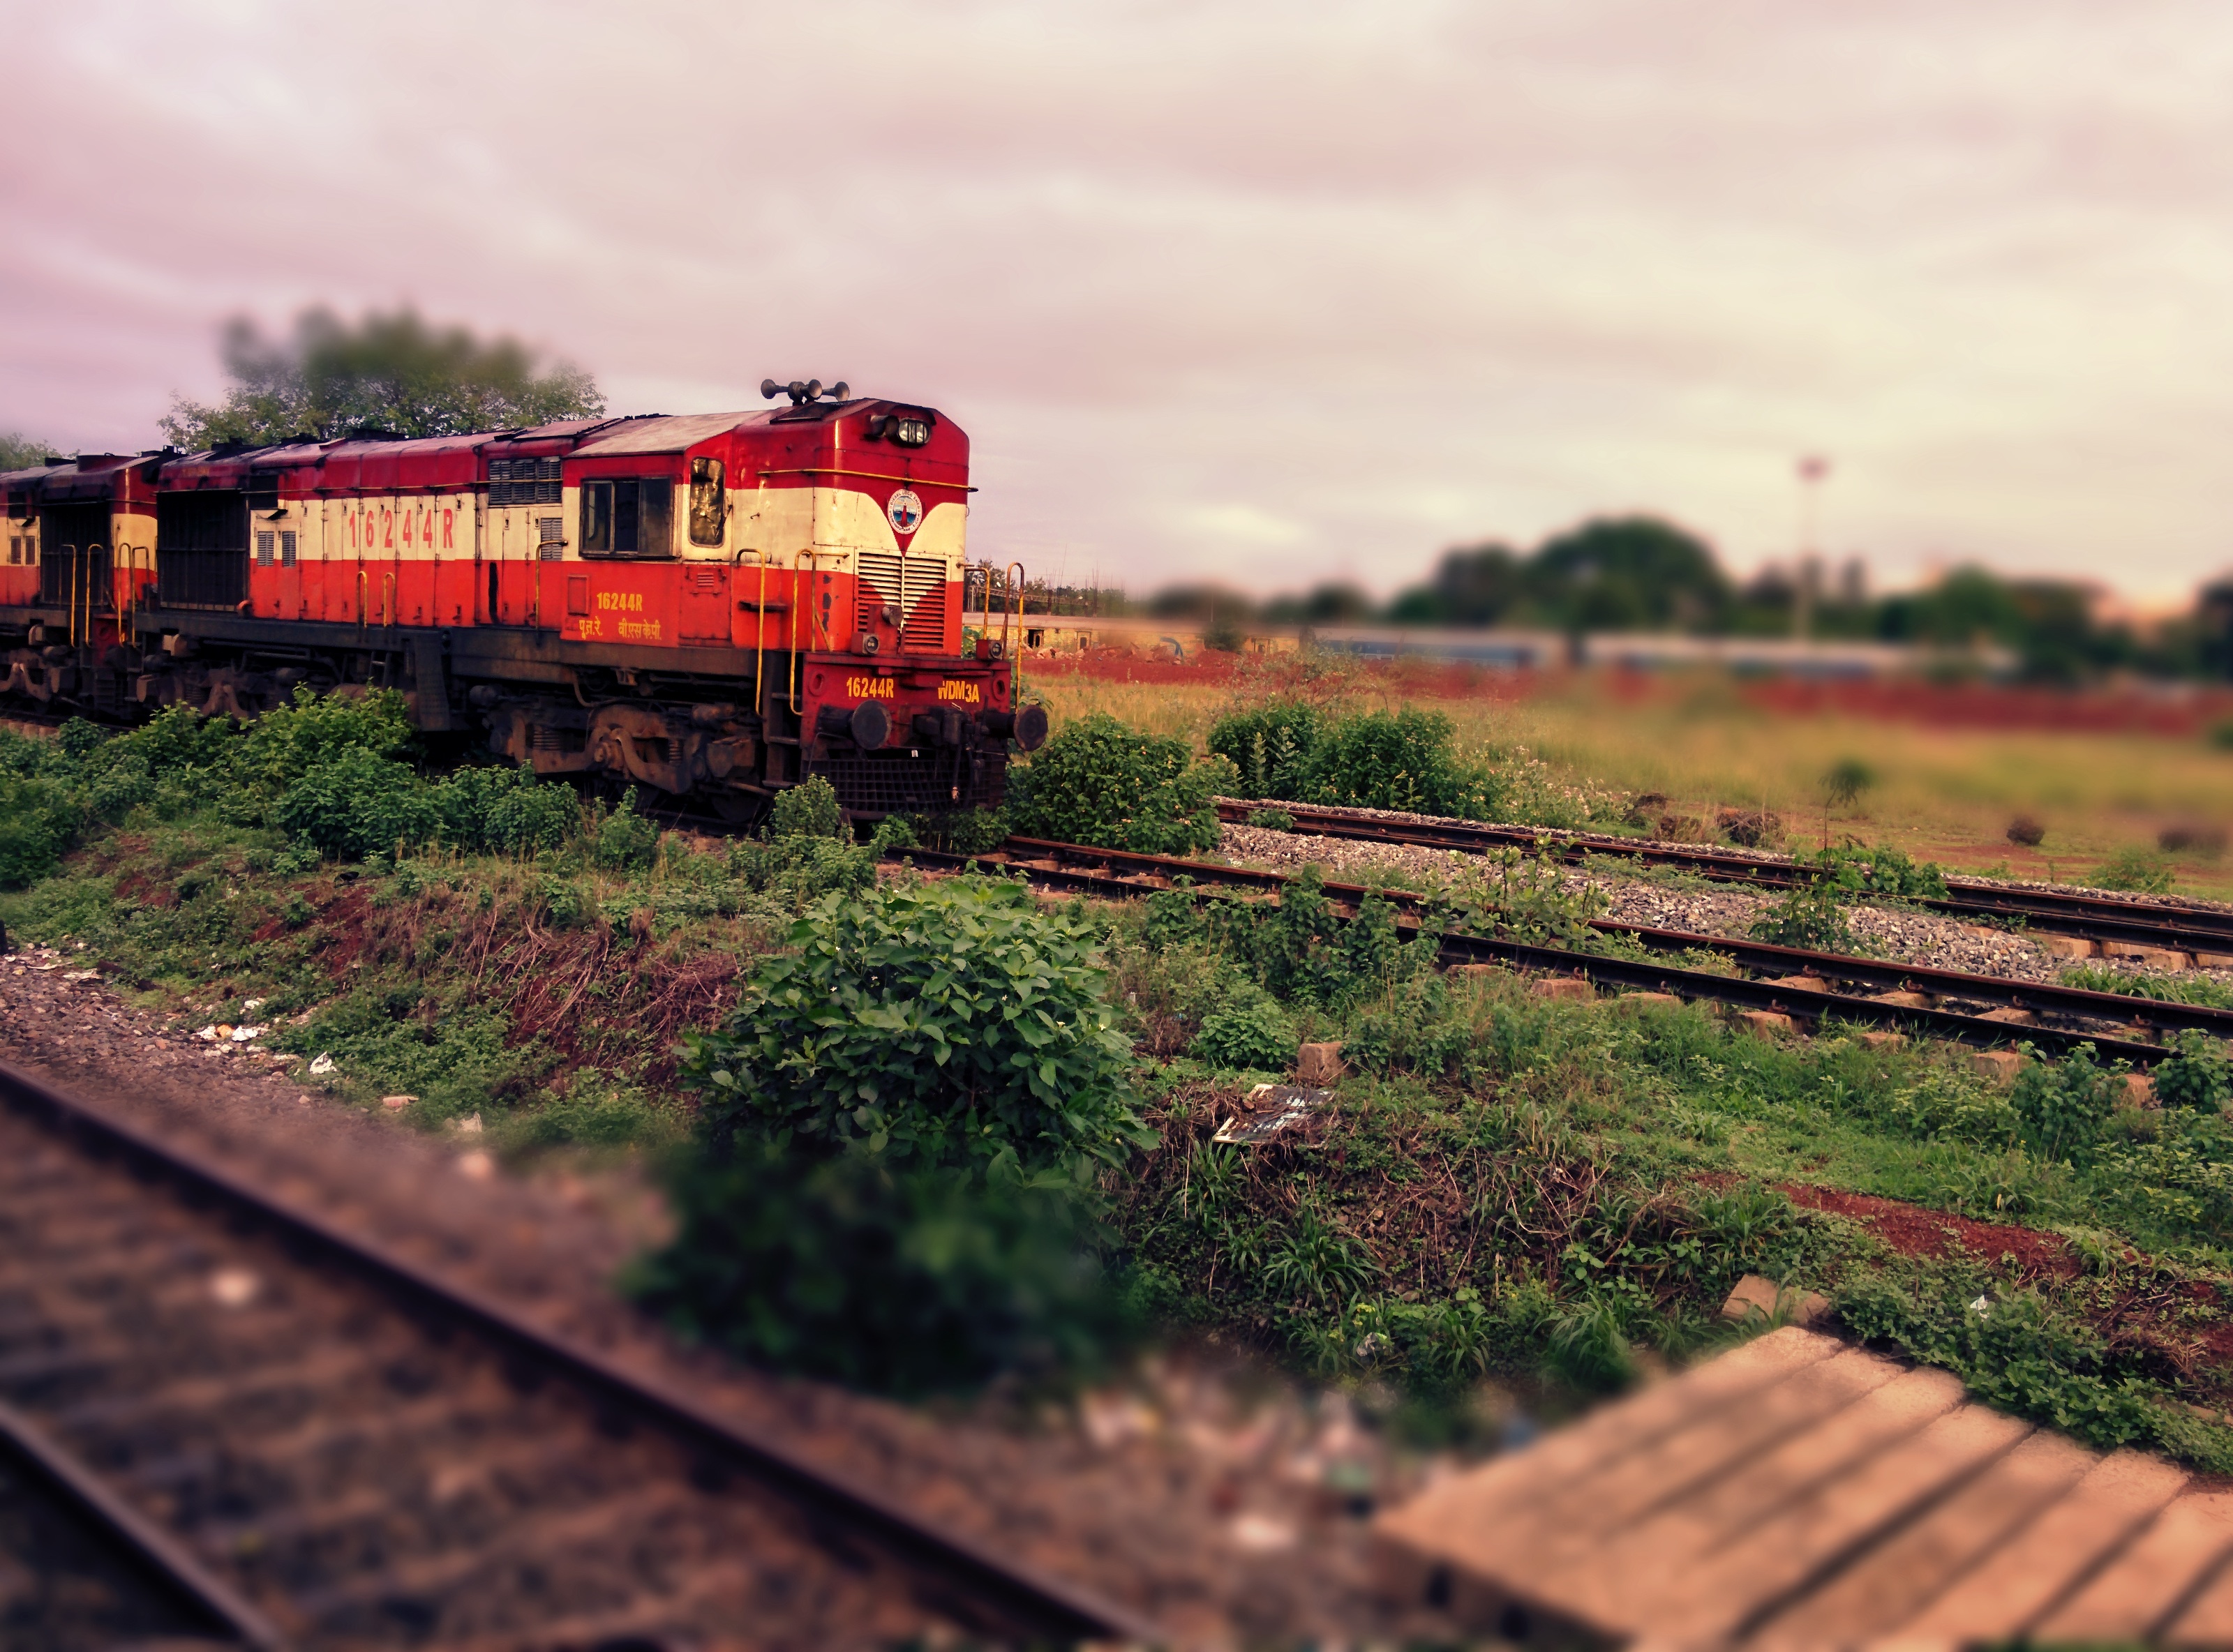
track, field, train, transport, vehicle, locomotive, rail transport, rural area, rolling stock, railroad car